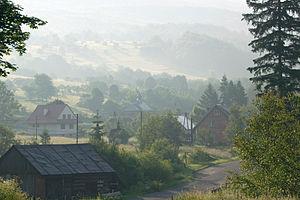
Bodaki est une localité polonaise de la gmina de Sękowa, située dans le powiat de Gorlice en voïvodie de Petite-Pologne.